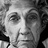
Emotion: neutral